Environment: real
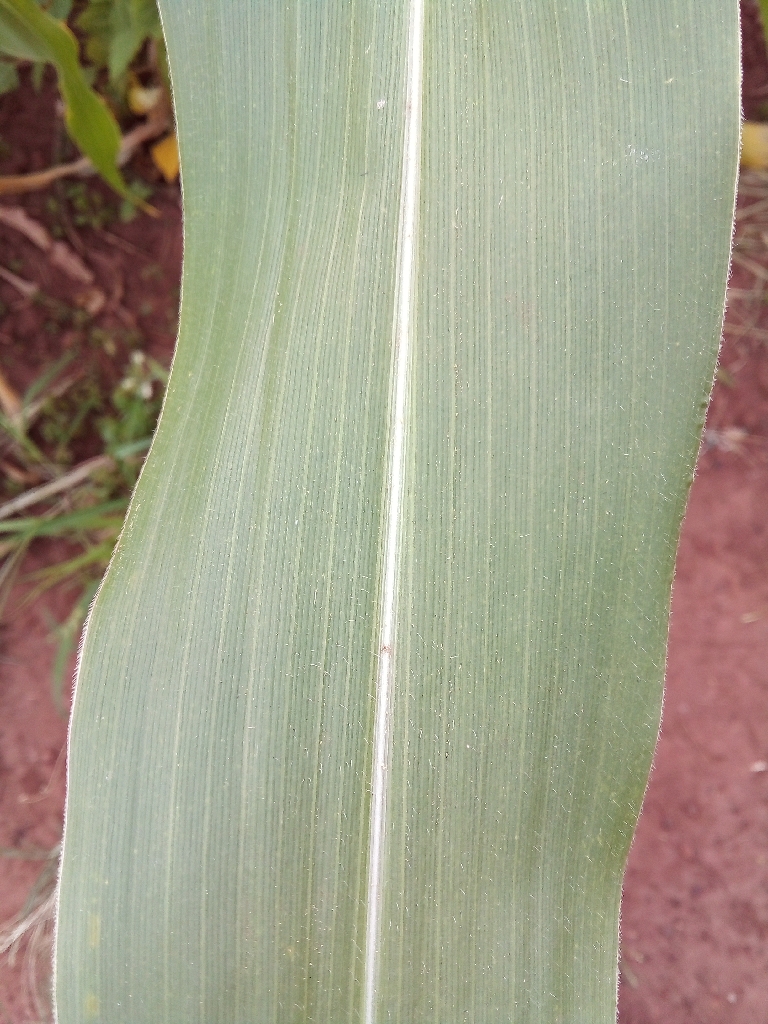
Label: healthy